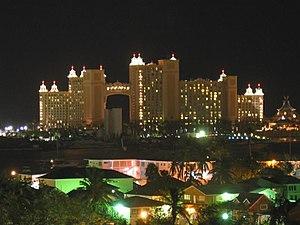
Nassau, anciennement Charles Town, est la capitale des Bahamas. Centre commercial et culturel du pays, elle en est la plus grande ville avec 274 400 habitants, dont l'étendue est telle, qu'elle occupe la quasi-totalité de l'île de New Providence et se confond avec elle.